Yelcho (1906)

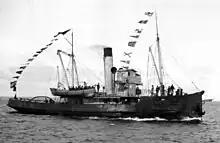
"Yelcho" circa 1913

In July 1916, "Yelcho" was authorised by the president of Chile, Juan Luis Sanfuentes, to escort and tow "Emma" to a point south of Cape Horn. but this third attempt was also unsuccessful.